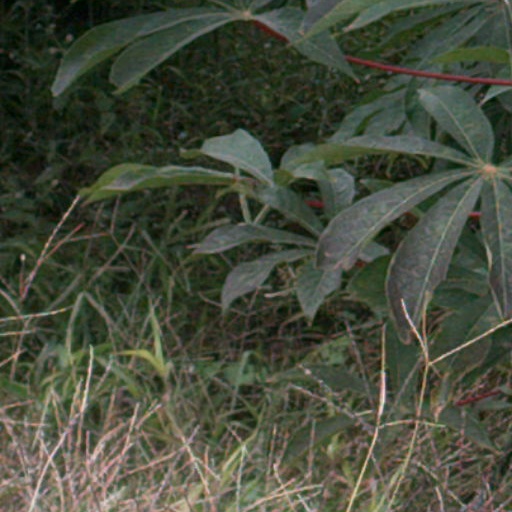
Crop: cassava